Yenew Alamirew

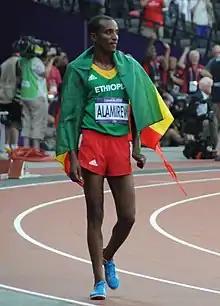
Alamirew at the 2012 Olympics

Yenew Alamirew Getahun (born 27 May 1990 in Tilili, Amhara) is an Ethiopian middle and long-distance runner. He represented his country at the 2012 Summer Olympics as well as two indoor and one outdoor World Championships.